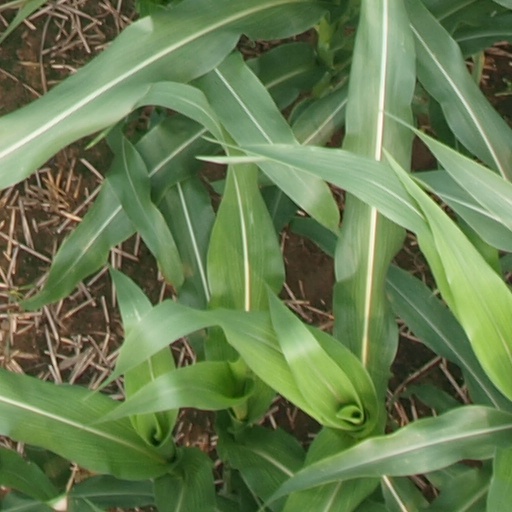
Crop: maize; corn